Gemini 3

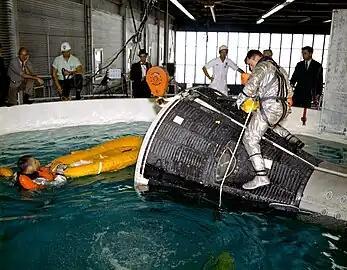
Young atop a Gemini spacecraft with Grissom in the water at left at the Manned Spacecraft Center during water egress training

The mission's primary goal was to test the new, maneuverable Gemini spacecraft. In space, the crew fired thrusters to change the shape of their orbit, shift their orbital plane slightly, and drop to a lower altitude. Other firsts were achieved on Gemini 3: two people flew aboard an American spacecraft (the Soviet Union launched a three-person crew on Voskhod 1 in 1964 and a two-person crew just a few days earlier on Voskhod 2, upstaging the two-person Gemini and three-person Apollo programs), and the first crewed reentry where the spacecraft was able to produce lift to change its touchdown point.